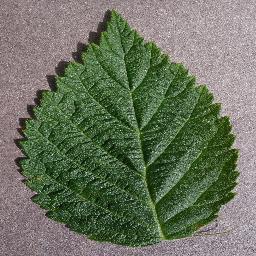
Label: Raspberry___healthy